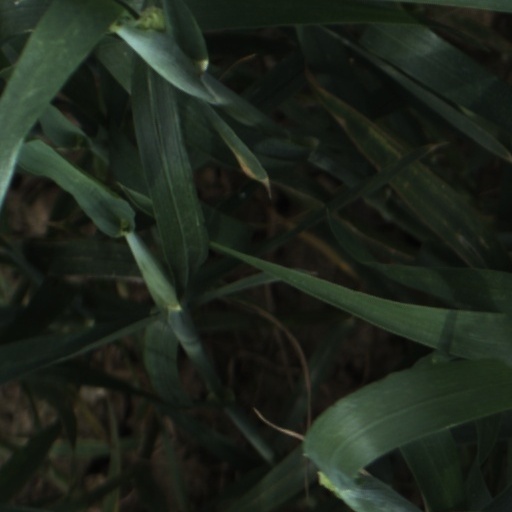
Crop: wheat